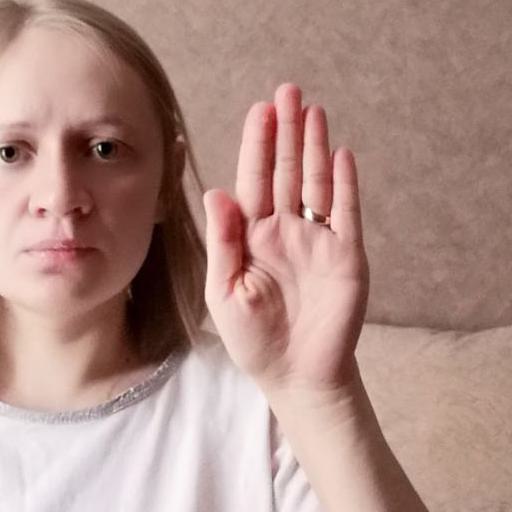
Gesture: stop